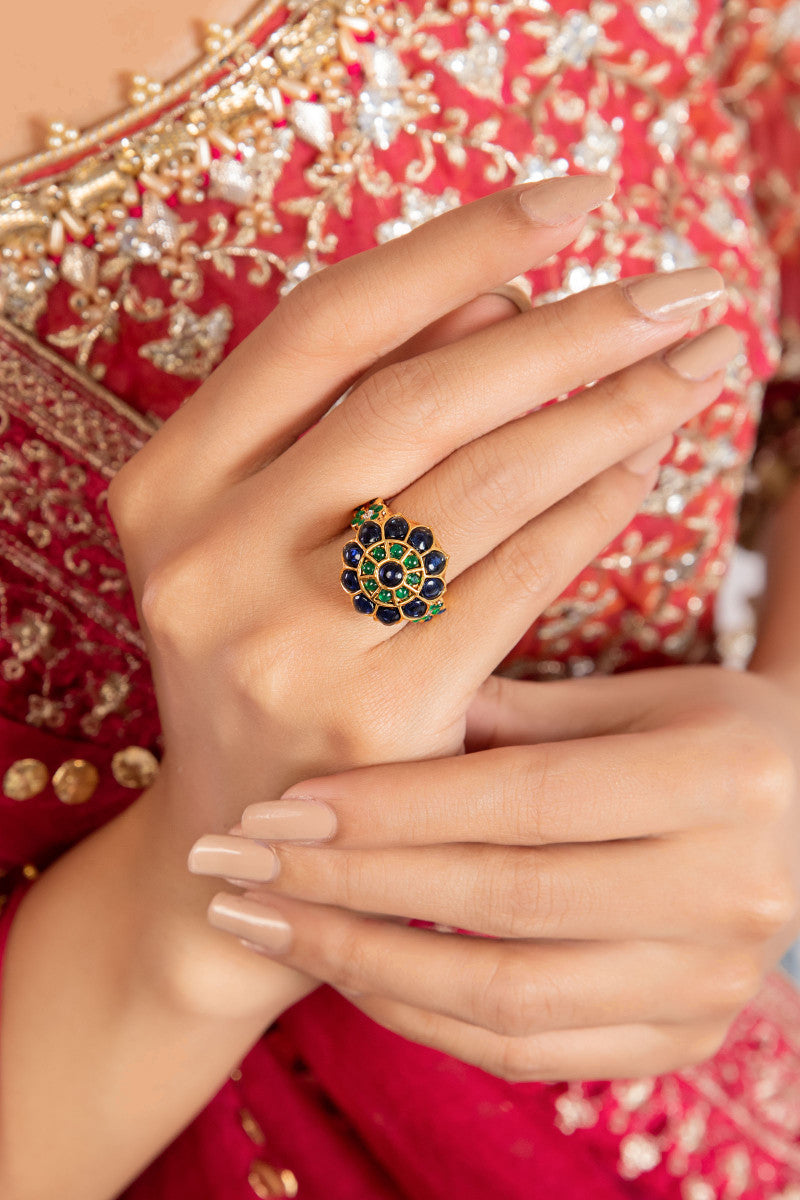
red multi sapphire ring